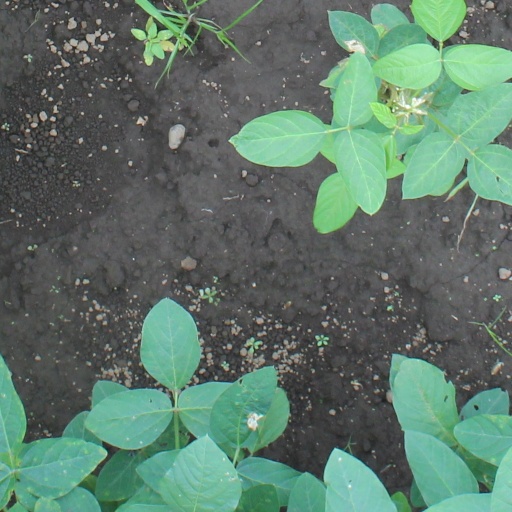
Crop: soybean